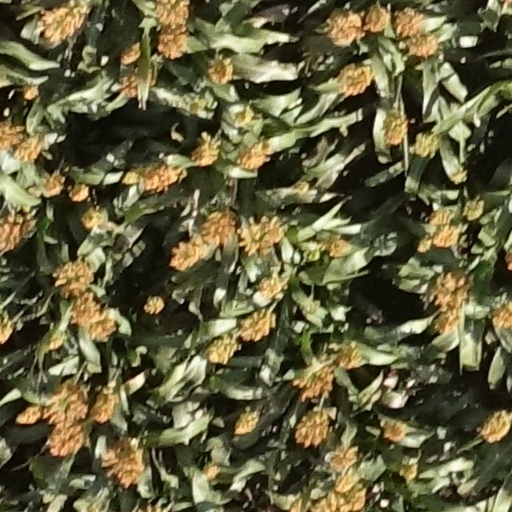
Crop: sorghum